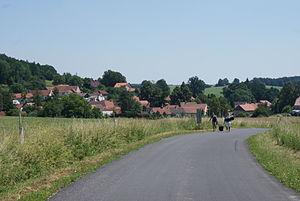
Ostrov est une commune du district de Příbram, dans la région de Bohême-Centrale, en République tchèque. Sa population s'élevait à 133 habitants en 2020